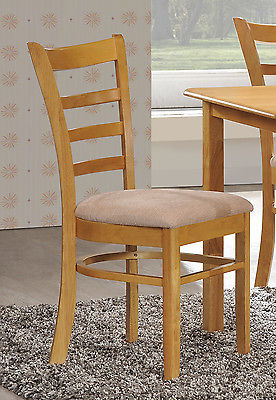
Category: table